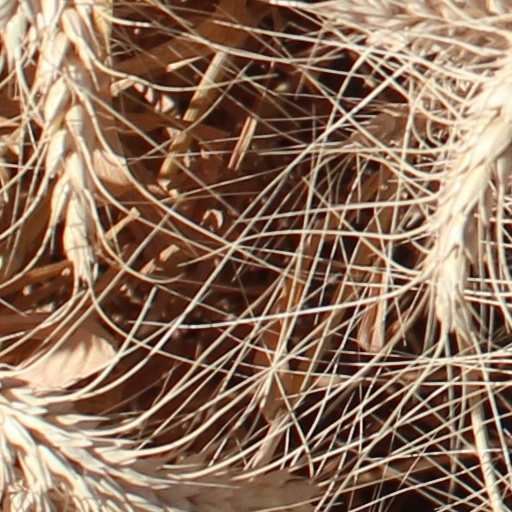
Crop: wheat